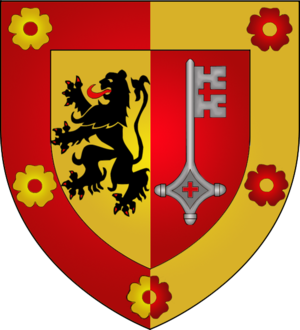
Armoiries de la commune luxembourgeoise de Flaxweiler
Flaxweiler est une localité luxembourgeoise et le chef-lieu de la commune portant le même nom situées dans le canton de Grevenmacher.
Cette page donne les armoiries des communes du Luxembourg.